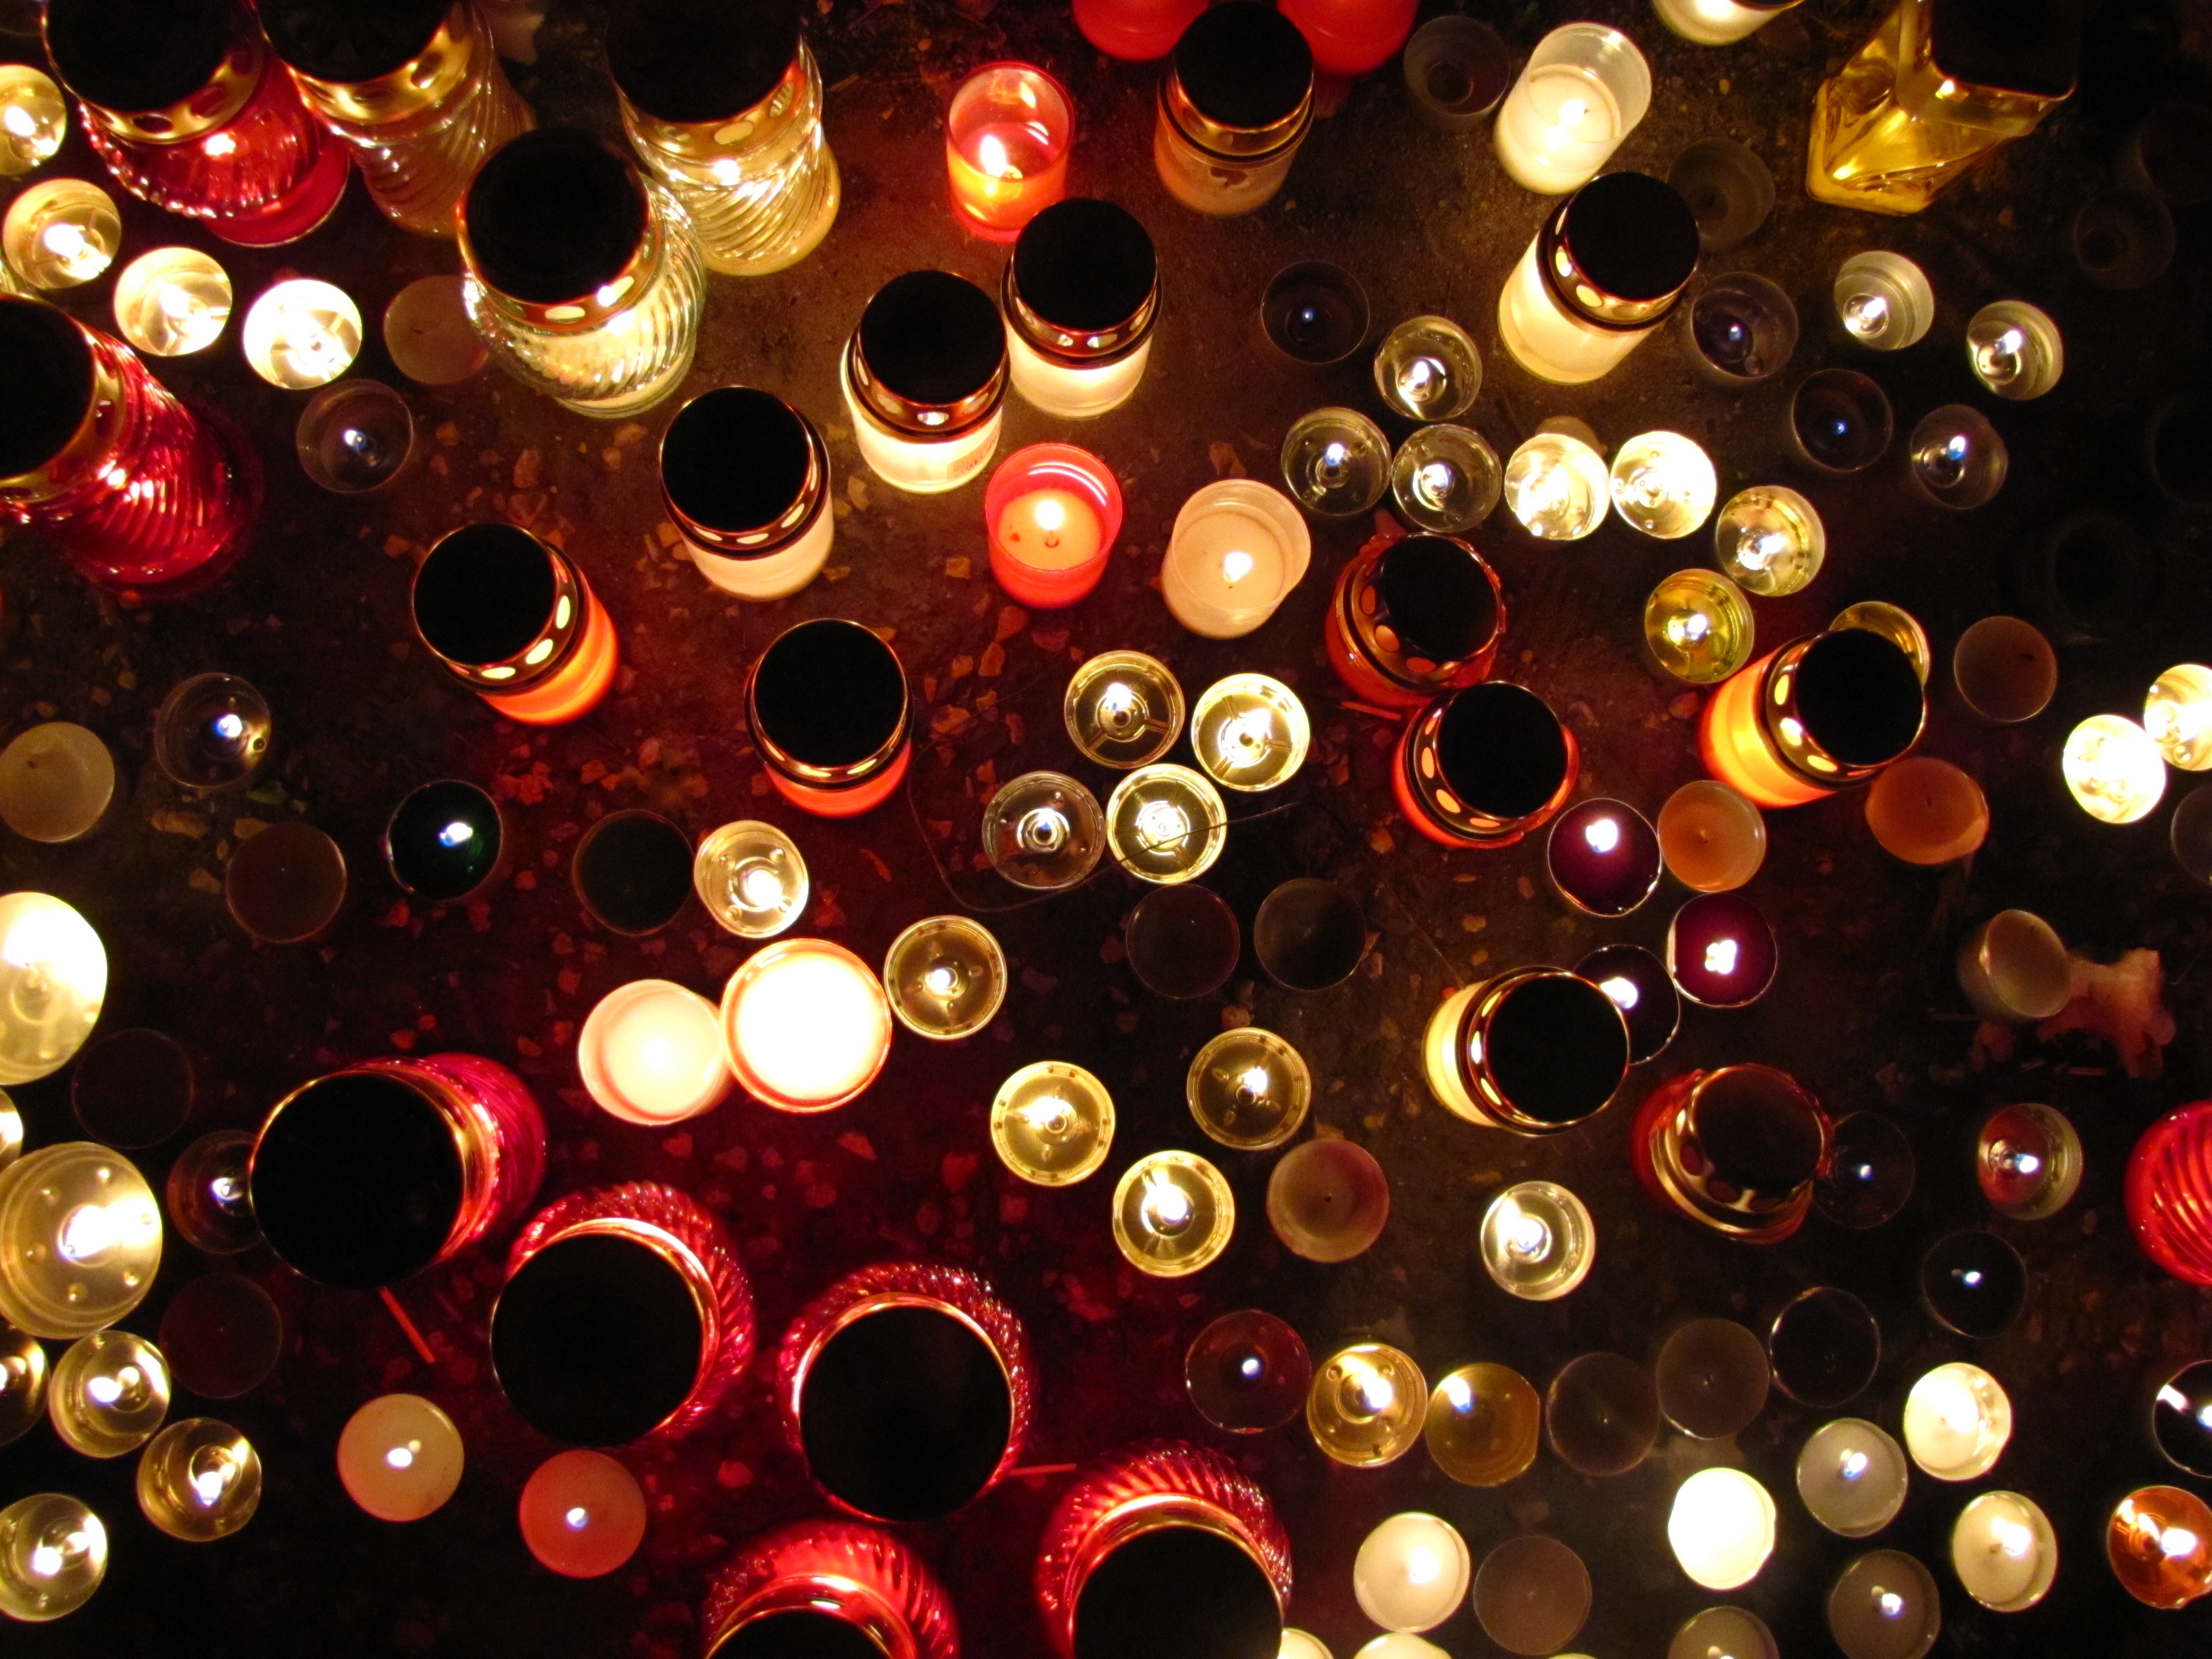
light, pattern, red, christmas, christmas tree, circle, christmas decoration, lights, candles, graves, shape, day of the dead, christmas lights